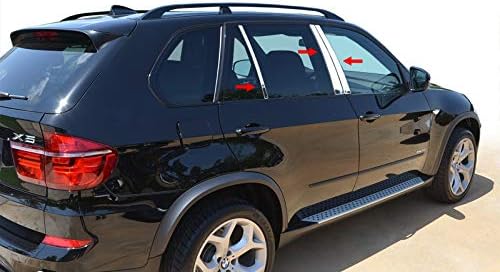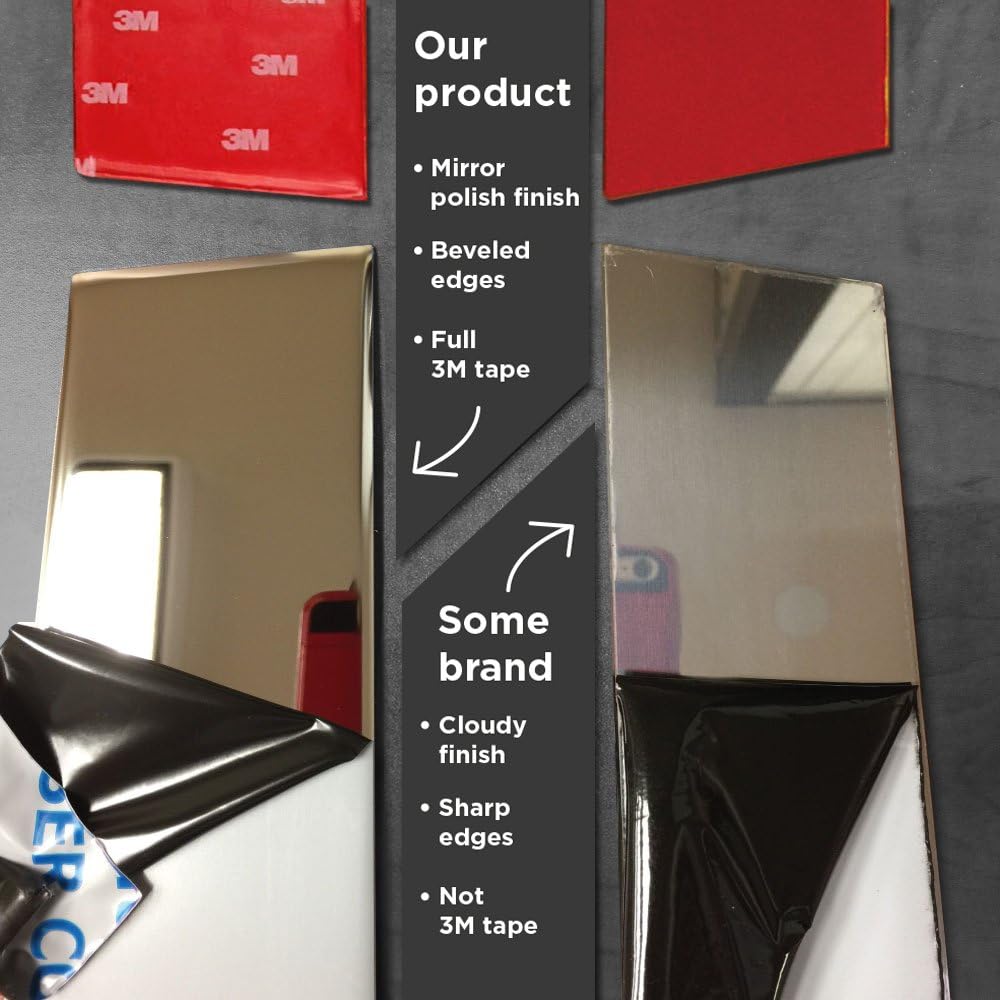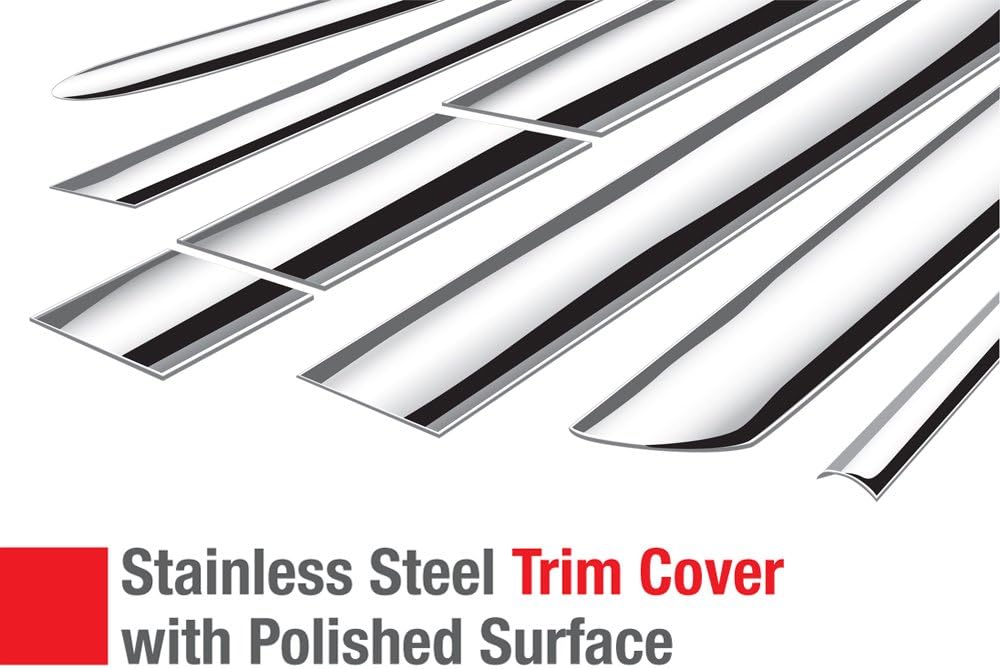
Made in USA! Compatible with 2007-2013 BMW X5 6 PC Stainless Steel Chrome Pillar Post Trim
Category: Automotive
6 Pieces Set Stainless Steel Pillar Post Trim. 3 Pieces for Each Side. The Trim Comes with a White Protective Layers. You Need to Peel Them Off After Fully Install the Trim. FITMENT Compatible with 2007-2013 BMW X5 Compatible with 2007-2013 BMW X5
Features: Premium Quality 304 Stainless Steel 24 Gauges (0.025 inches) Thickness with Mirror Polish Surface. This is NOT the factory pillar post. You need to apply it on top of the factory pillar post. | Full 3M Tape On The Back For Easy Installation | Sleek Look With Beveled Edges | Made in USA with Life Time Warranty. | The Trim Can't Be Re-applied Afer Your Initial Installation. Please Test Fitting Before Peel Off The Tape.